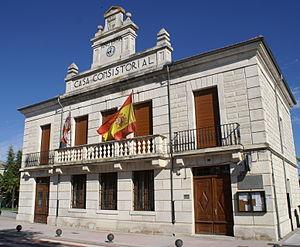
Campaspero est une commune de la province de Valladolid dans la communauté autonome de Castille-et-León en Espagne.